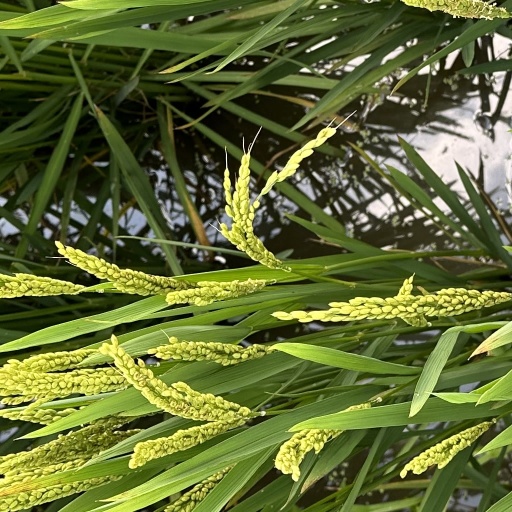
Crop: rice